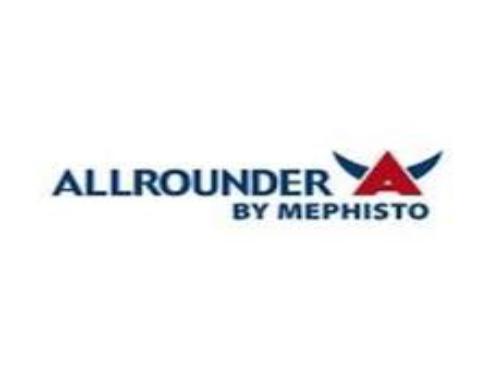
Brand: Allrounder
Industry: Clothes